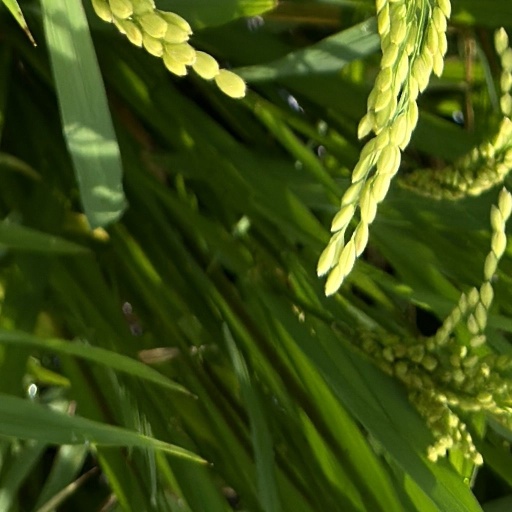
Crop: rice